Bixby (software)

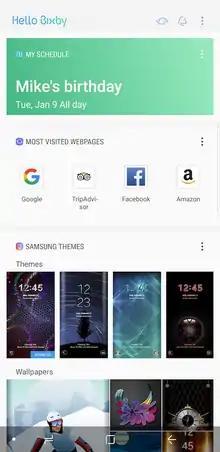
The information screen of Bixby 1.0

On 20 March 2017, Samsung announced the voice-powered digital assistant named "Bixby". It was introduced alongside the Galaxy S8 and S8+ and the Galaxy Tab A (2017) during the Galaxy Unpacked 2017 event; although released for these devices, it could also be sideloaded on older Galaxy devices running Android Nougat. A while before the phone's release, the Bixby Button was reprogrammable and could be set to open other applications or assistants, such as Google Assistant. However, near the phone's release, this ability was removed with a firmware update, but can be remapped using third-party apps.